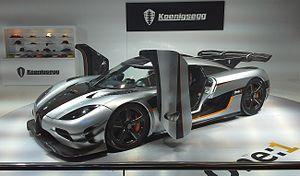
Teodoro Nguema Obiang Mangue, surnommé Teodorín, est un homme politique équatoguinéen. Il est vice-président de la République de Guinée équatoriale depuis 2016, après avoir été deuxième vice-président de 2012 à 2016. Il est aussi vice-président du Parti démocratique de Guinée équatoriale, le parti présidentiel.
La Koenigsegg One:1 est une voiture de type supercar produite par le constructeur suédois Koenigsegg. Version modifiée de la Koenigsegg Agera R présentée au Salon international de l'automobile de Genève 2014, les sept exemplaires produits ont tous été vendus.